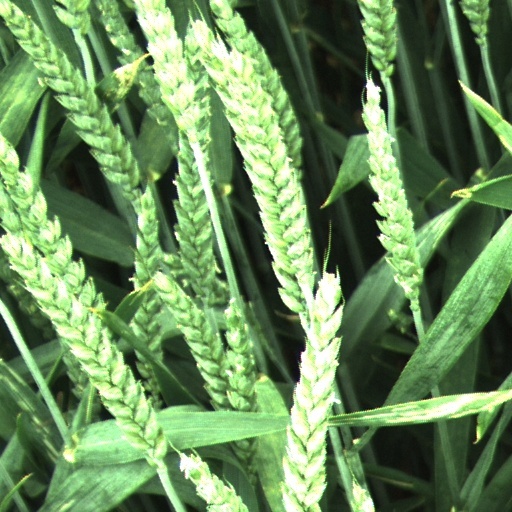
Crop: wheat